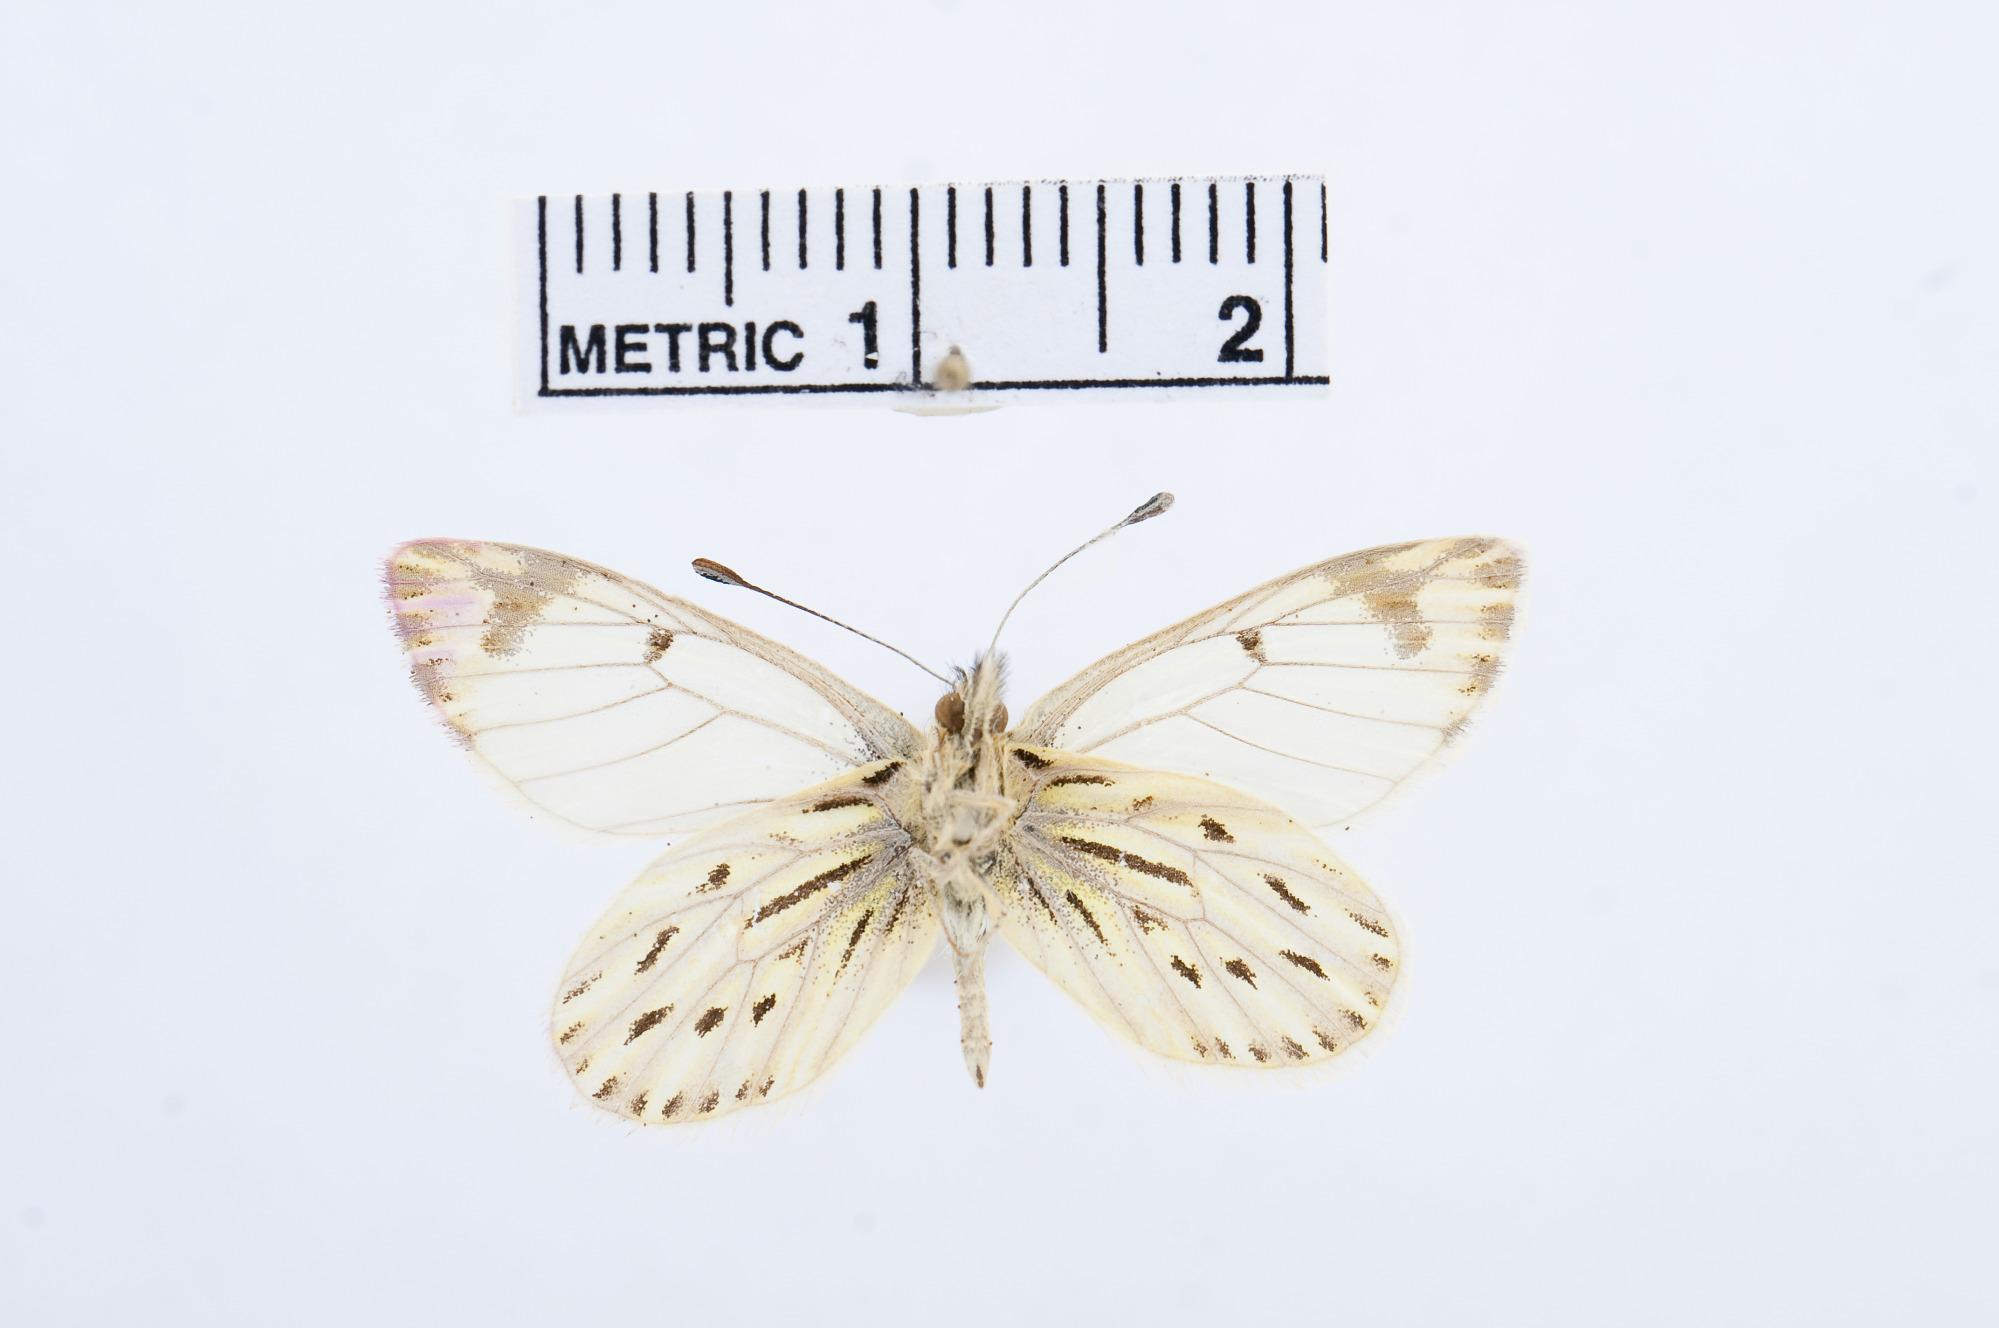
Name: Phulia paranympha
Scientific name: Phulia paranympha
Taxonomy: Animalia, Arthropoda, Hexapoda, Insecta, Lepidoptera, Pieridae, Pierinae